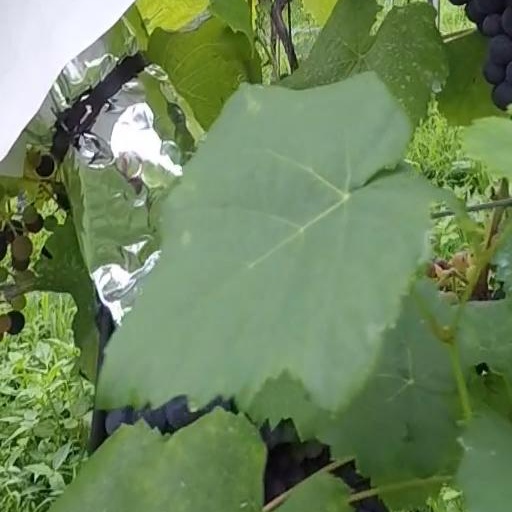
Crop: grape